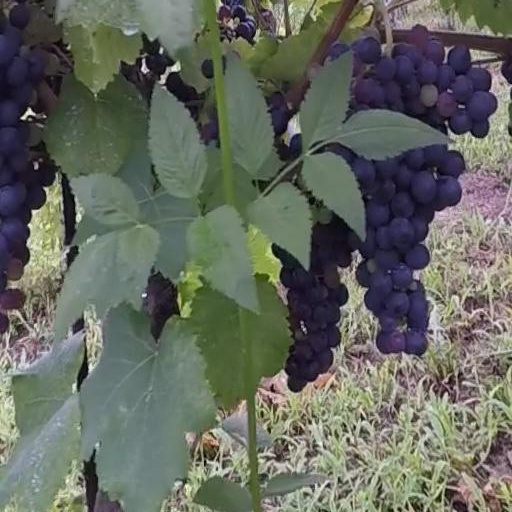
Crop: grape